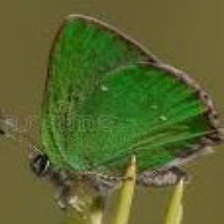
Species: GREEN HAIRSTREAK
Butterfly family (ImageNet category): lycaenid_butterfly